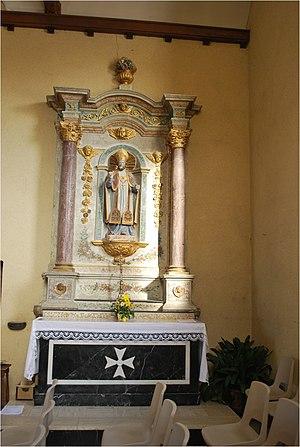
Autel latéral droit de l'église Saint-Siméon de L'Huisserie
L'église Saint-Siméon, appelée aussi église Saint-Siméon-Stylite d'après le saint du même nom, est une église catholique située à L'Huisserie, en France.